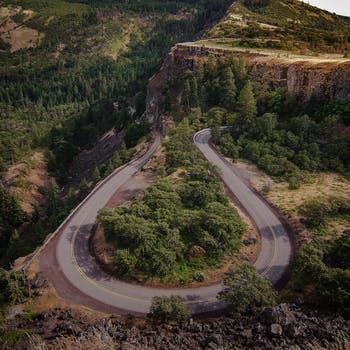
Label: No Watermark